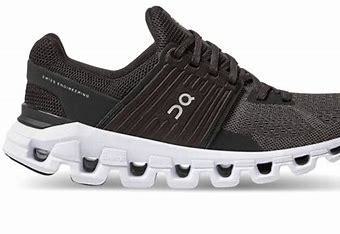
Brand: ON
Model: Cloudswift